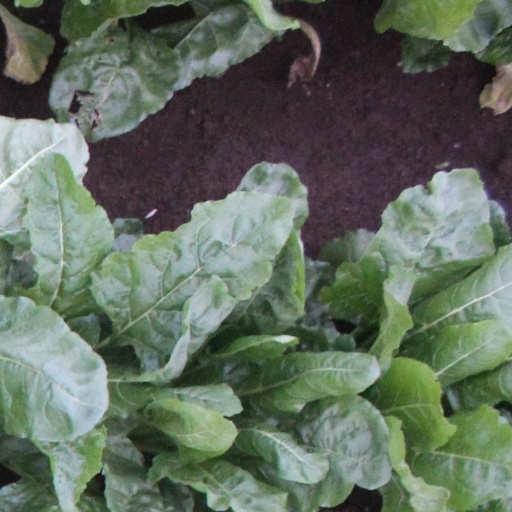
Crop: sugar beet